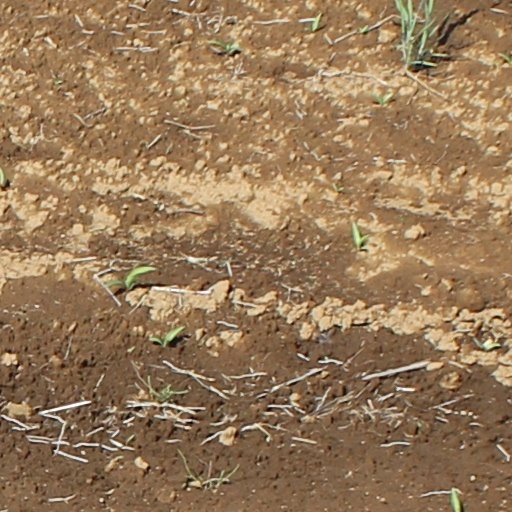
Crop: wheat